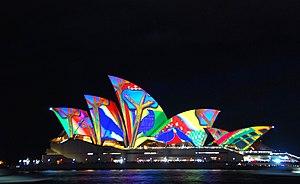
Gabriella Possum Nungurrayi est une artiste peintre et linograveur Aborigène d'Australie de la communauté Papunya et du groupe linguistique Anmatyerre d'Alice Springs, née le 19 septembre 1967 à Mount Allen. Elle vit depuis 1992 à Broadmeadows, dans la banlieue de Melbourne.